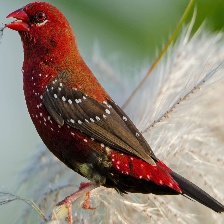
Species: AVADAVAT
Scientific name: AMANDAVA AMANDAVA